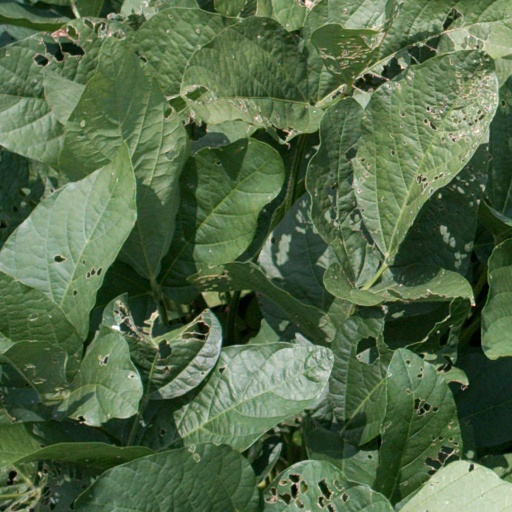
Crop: soybean